Operation Hiram

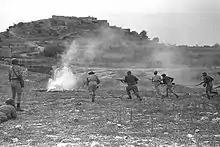
A Palmach unit attacks Sa'sa

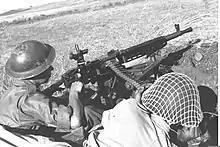
Israeli machine gun position during an assault on Sa'sa

Before dawn on 22 October ALA violated the truce when it stormed the IDF hilltop position of Sheikh Abd, overlooking kibbutz Manara from the north. During 24–25 October, ALA troops regularly sniped at Manara and at traffic along the main road. Fawzi al-Qawuqji demanded that Israel evacuate neighboring kibbutz Yiftah and thin out its forces in Manara. Israel, in turn, demanded the ALA’s withdrawal from the captured positions and, after a "no" from Qawuqji, informed the United Nations that it felt free to do as it pleased.